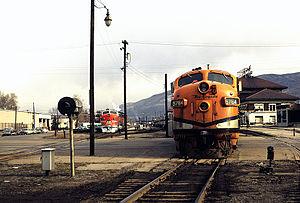
Le Denver and Rio Grande Western Railroad, généralement appelé Rio Grande, était un chemin de fer américain de classe I qui commença sa carrière sous le nom de Denver and Rio Grande Railroad en 1870. Sa ligne à écartement étroit quittait Denver pour se diriger vers le sud.